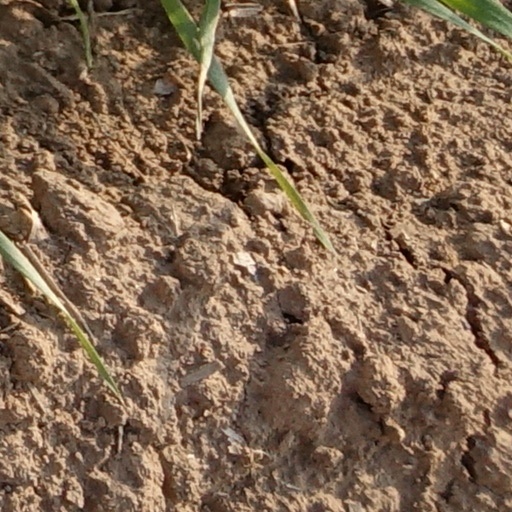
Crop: wheat